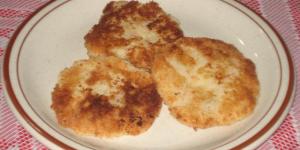
tortitas de yuca dulces